Shingon Buddhism

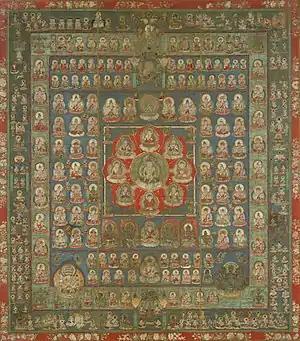
Garbhadhātu (Womb Realm) maṇḍala with Mahāvairocana located at the center of the circle

According to Kūkai, the Dharmakaya can further be explained terms of the "Body of Six Great Elements" ("rokudaishin"). This means that for Kūkai, the Dharmakaya consists of the six great elements which "are interfused and are in a state of eternal harmony". The great elements ("mahābhūtani") are earth, water, fire, wind, space, and consciousness, and they are the universal elements out of which all beings and matter are made. These great elements are all in a state of perfect interfusion ("yuanrong", 圓融, i.e. they are all harmoniously interconnected), a teaching which was first articulated in the Huayan school by patriarchs like Fazang. Like Fazang, Kūkai uses the metaphor of Indra's Net to describe the infinite interrelation of all existence, meaning that the Dharmakaya Mahāvairocana and every sentient being in the universe "are not identical but are nevertheless identical; they are not different but are nevertheless different."